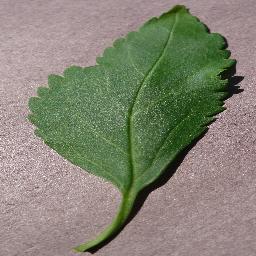
Label: Cherry___healthy